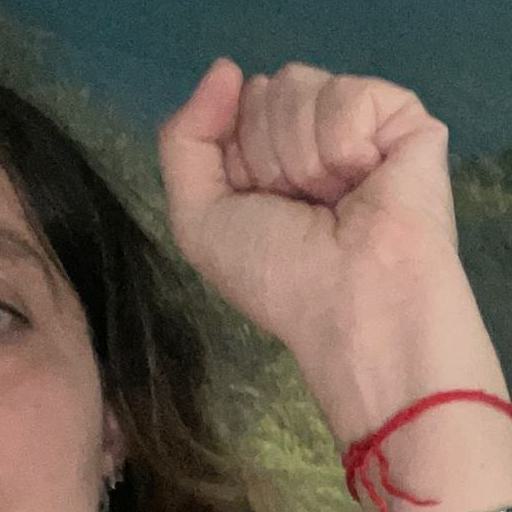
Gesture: fist